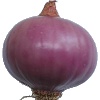
Label: Onion Red Peeled 1